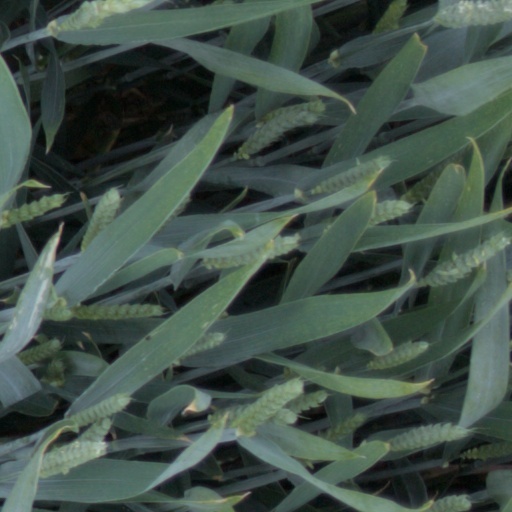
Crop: wheat